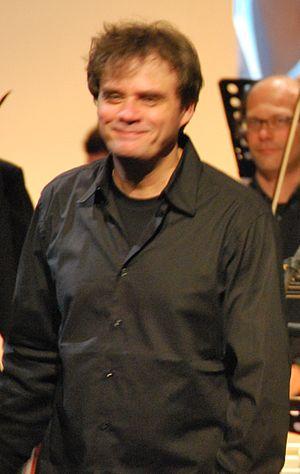
Ottavio Dantone est un claviériste et chef d'orchestre italien, bien connu pour ses interprétations de la musique baroque. Il est le directeur musical de l'Accademia Bizantina de Ravenne depuis 1996.